Diego Schwartzman

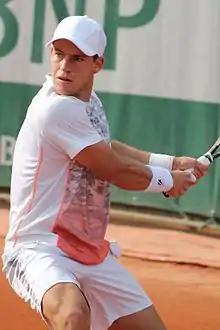
Diego Schwartzman, 2015

Schwartzman's best result of the season came at the Istanbul Open, where he reached the semifinals, beating former top-ten player Jürgen Melzer along the way. He faced tennis legend Roger Federer in the semifinals. Schwartzman won the first set decisively before ultimately falling 7–5 in the final set. He was also part of the Argentine Davis Cup Team, which reached the semifinals in 2015.